Uriel's Machine

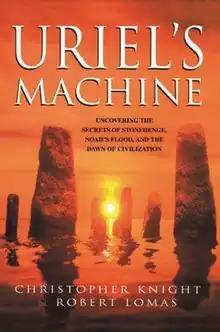
Paperback edition

Uriel's Machine: The Prehistoric Technology That Survived the Flood, published in 1999, is a non-fiction book by Christopher Knight and Robert Lomas that explores an alternate interpretation of the Book of Enoch. According to Knight and Lomas, Uriel warned Enoch about the impending flood, giving Enoch instructions to build a solar observatory, or machine, for the purpose of preserving advanced knowledge.